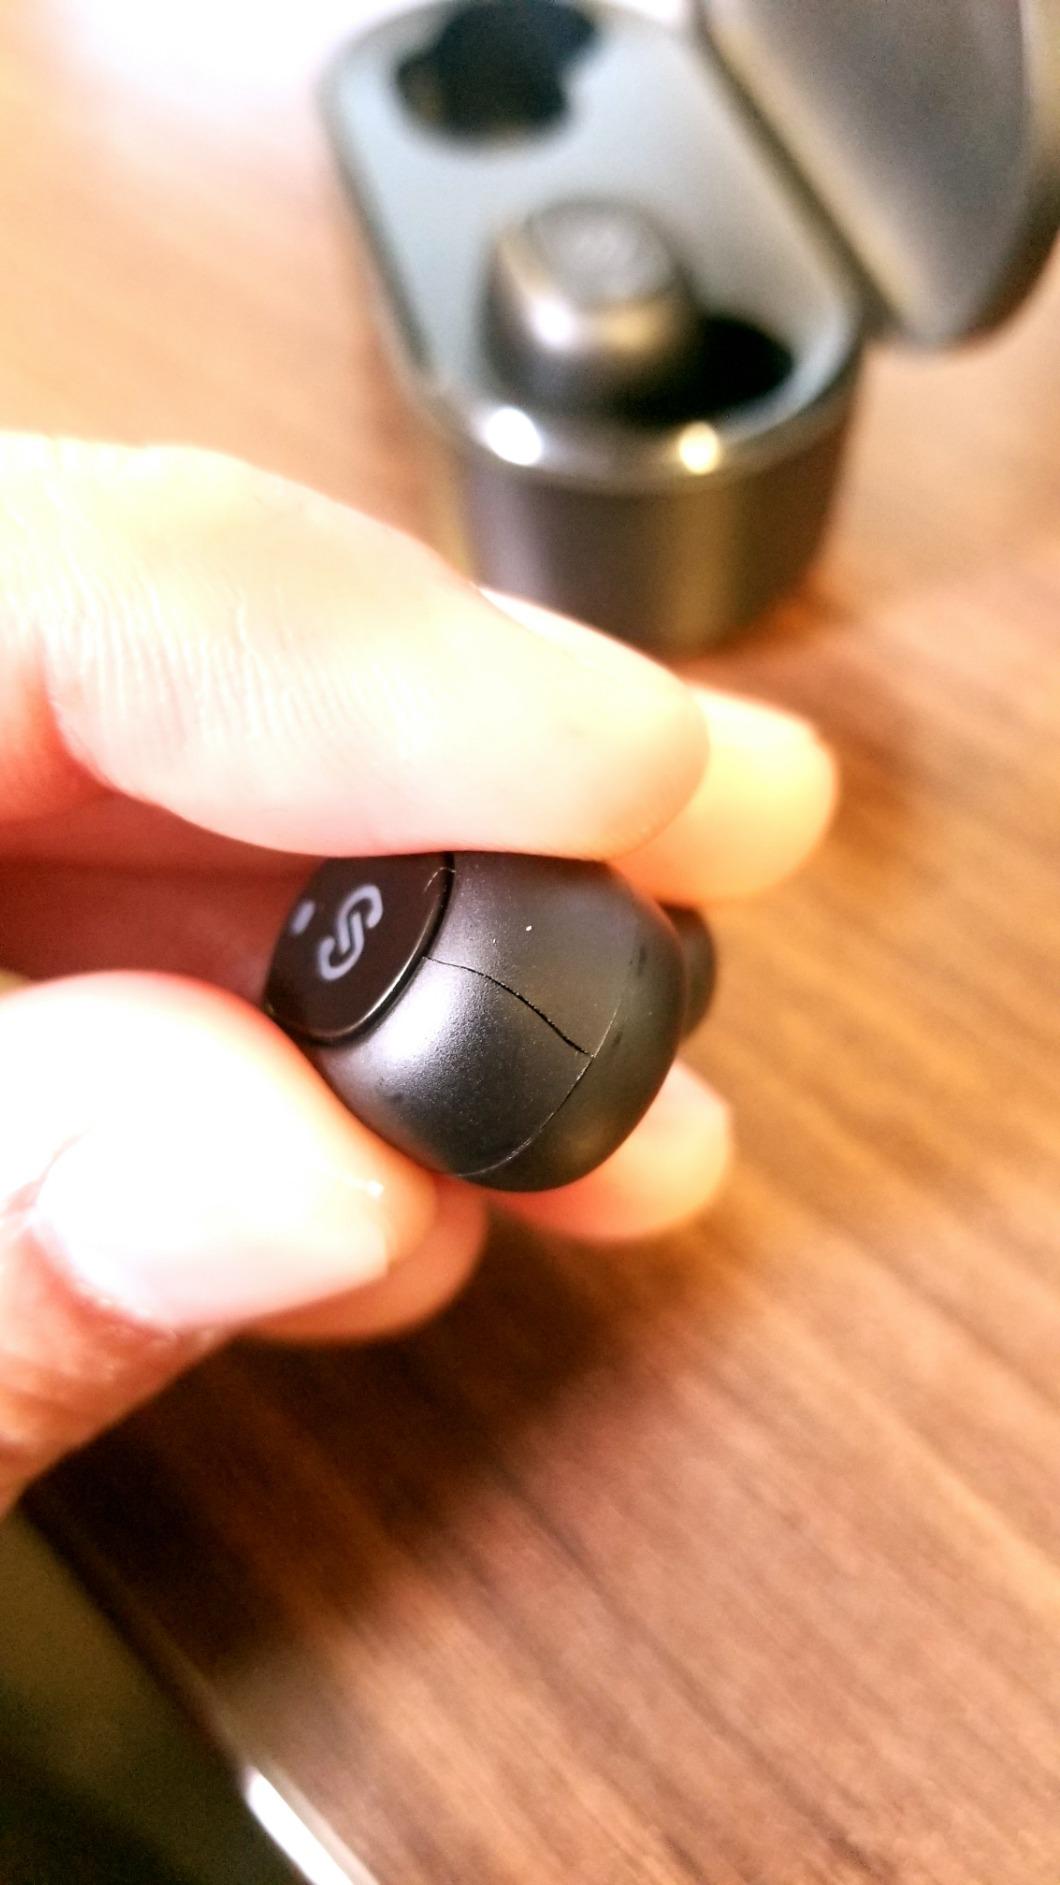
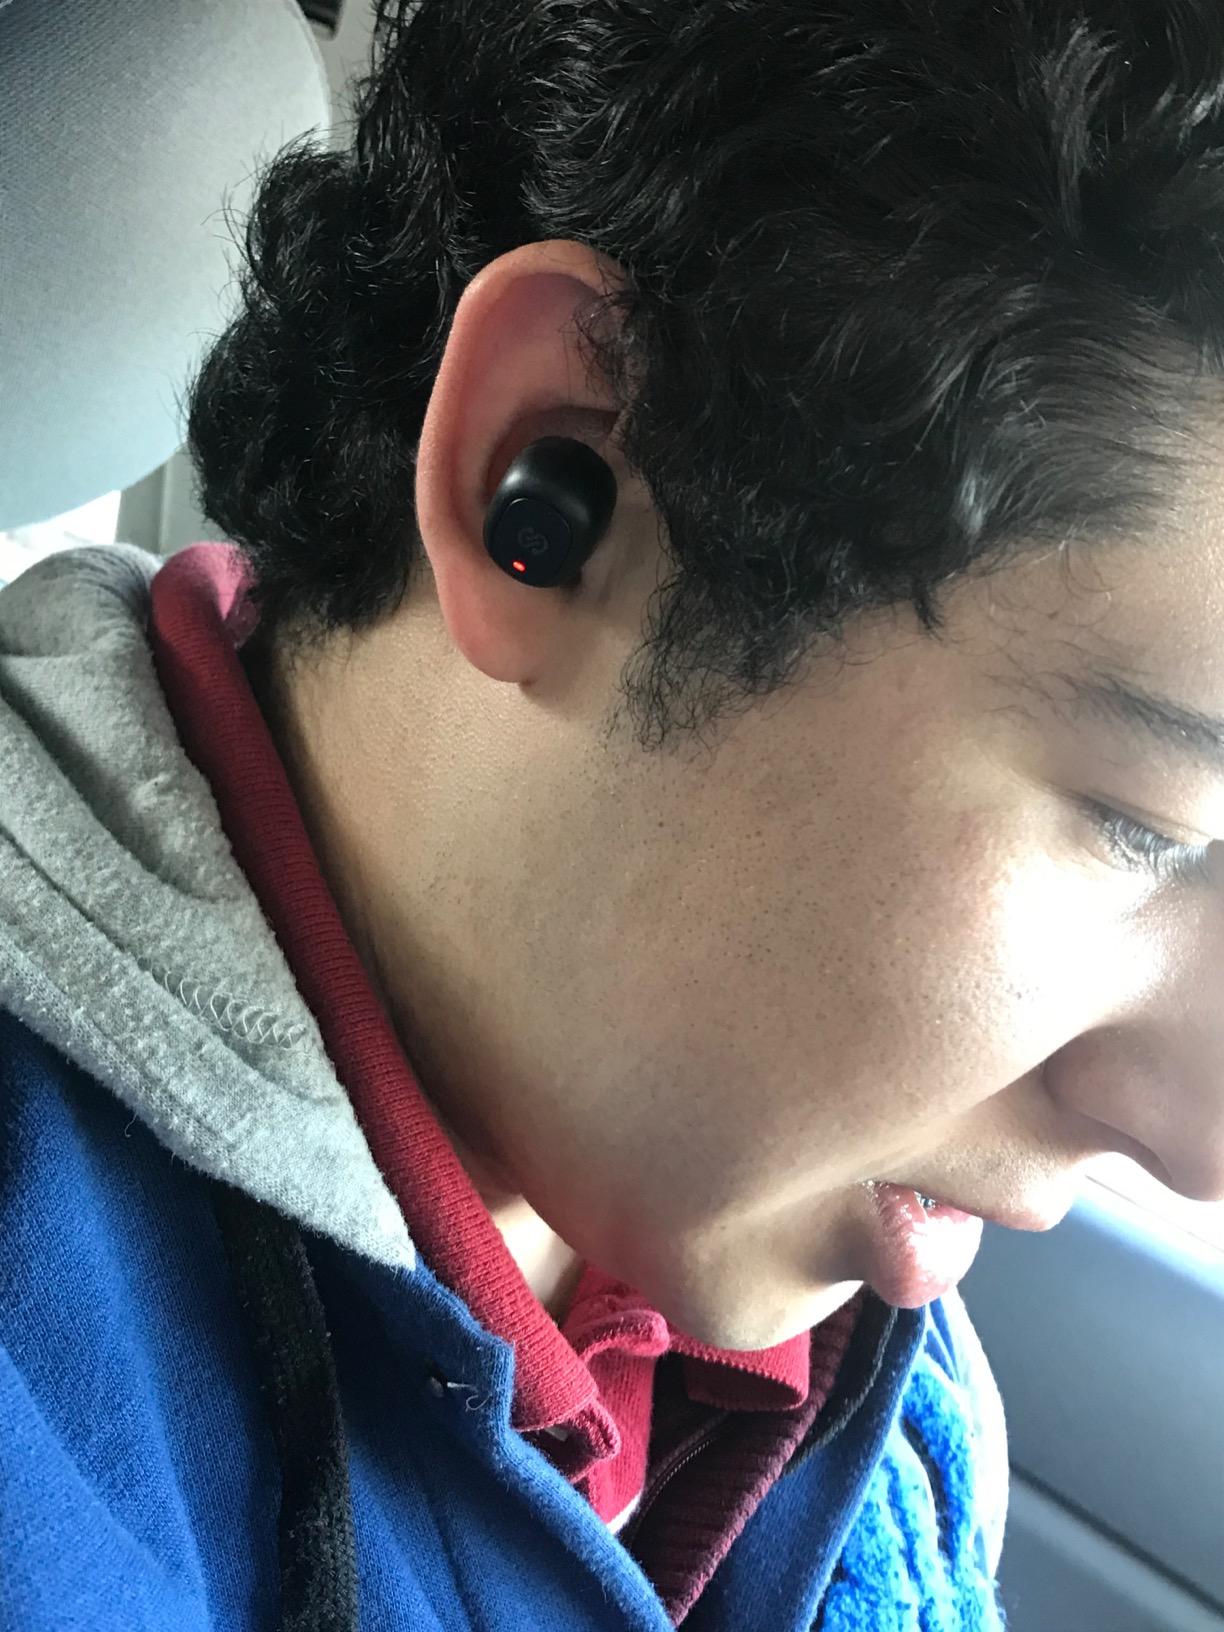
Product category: earbuds
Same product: yes